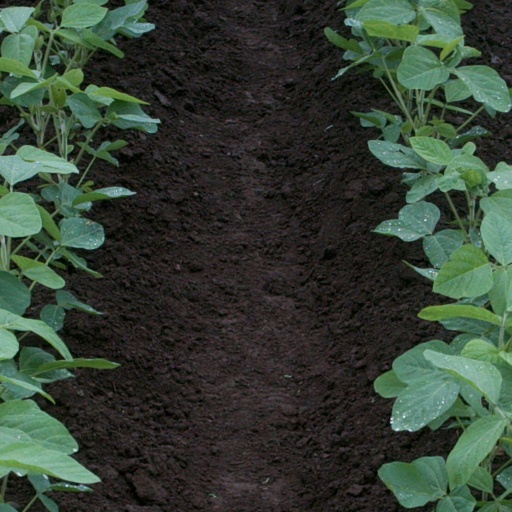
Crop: soybean